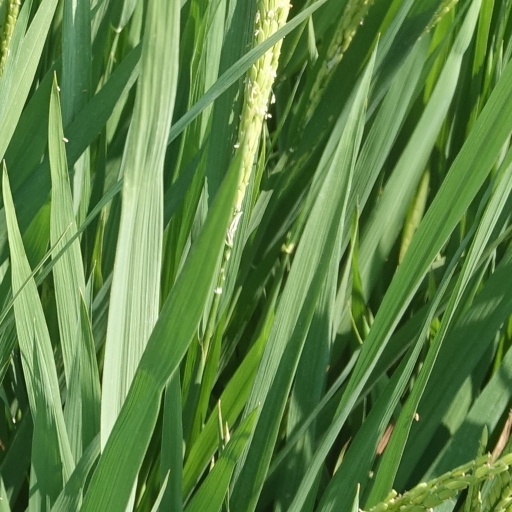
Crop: rice